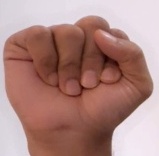
ASL sign: S